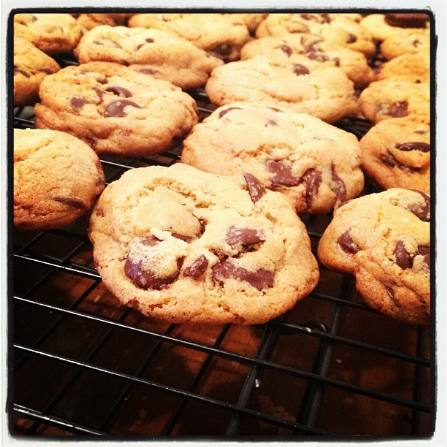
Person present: No